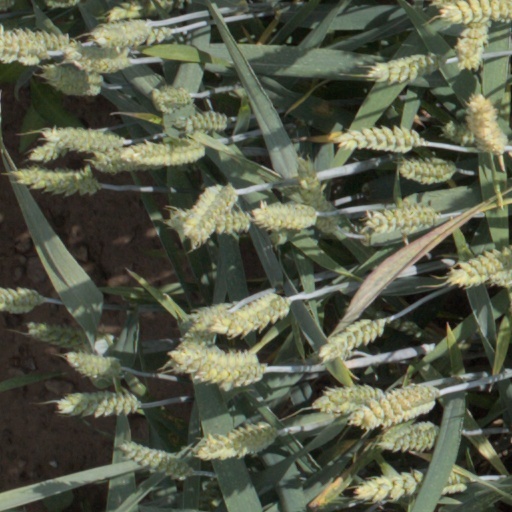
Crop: wheat